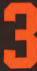
Number: 3